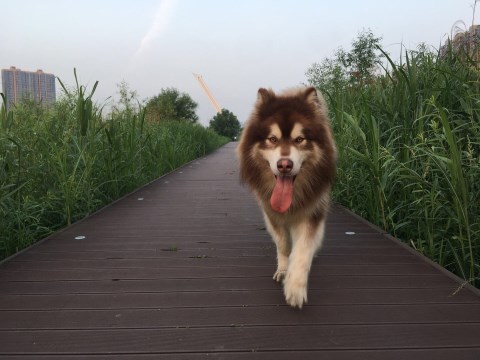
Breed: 1324-n000004-malamute